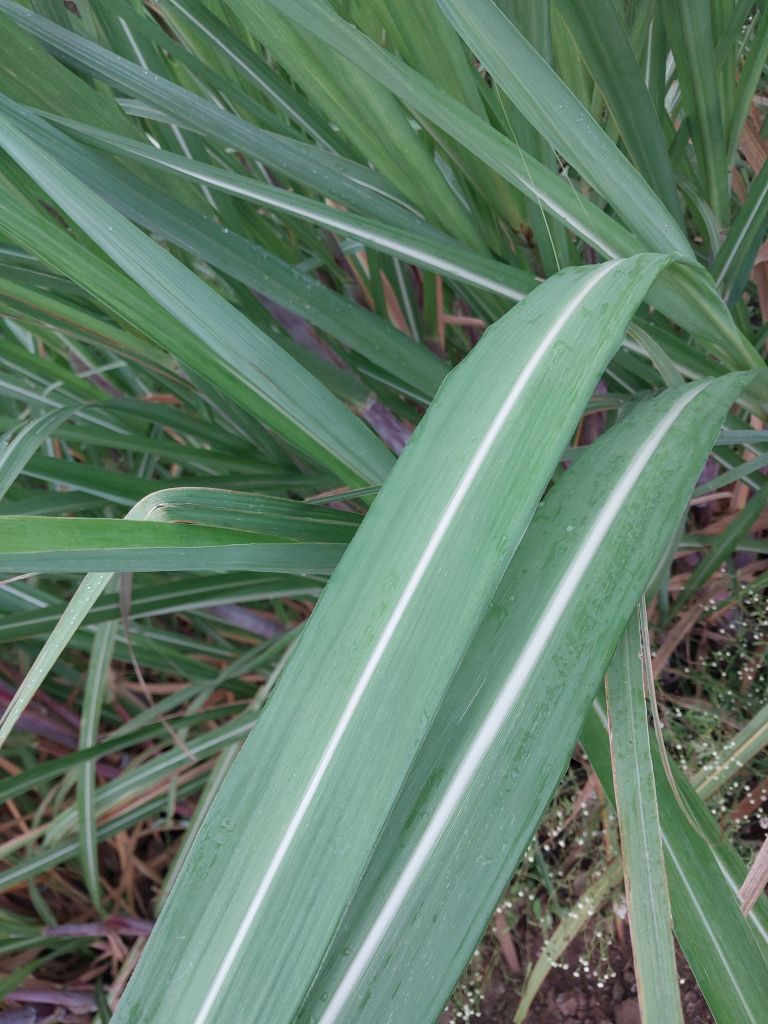
Label: Healthy